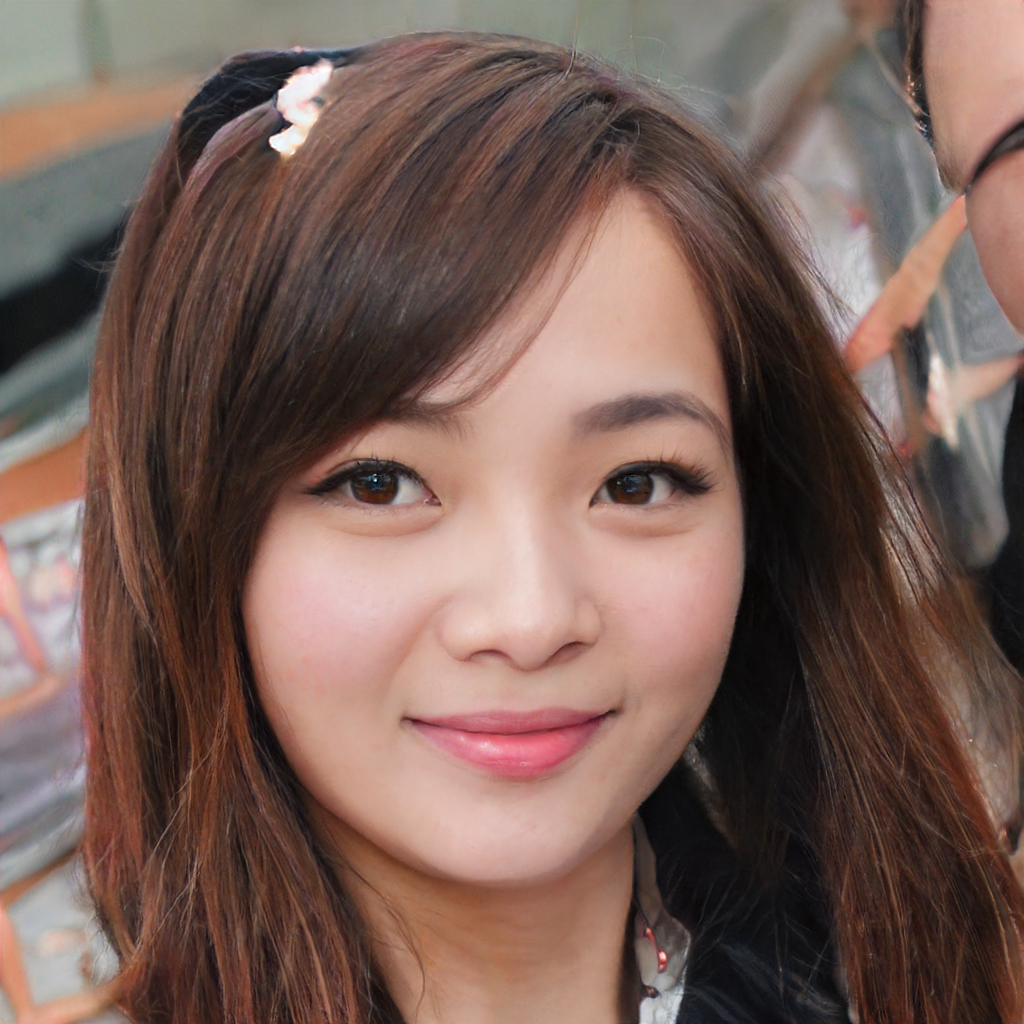
Label: Colored